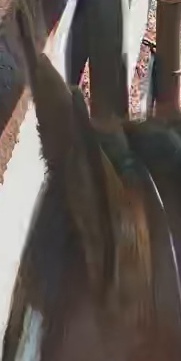
Face region: ears (position_of_ears)
Pain indicator: not_present